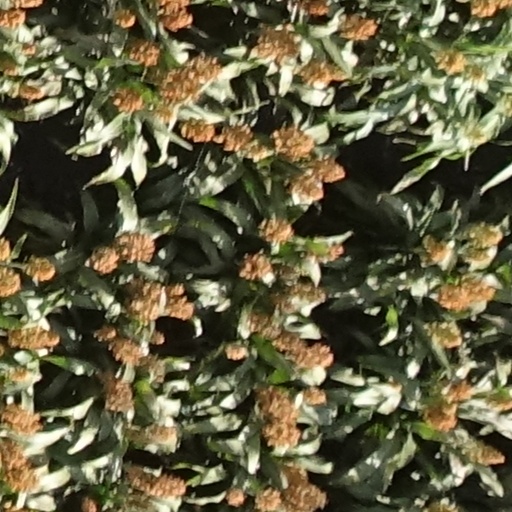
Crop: sorghum